Thomas A. Shannon Jr.

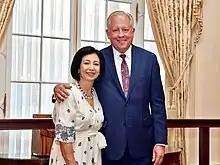
Shannon with his wife Guisela Shannon upon his retirement from the State Department in 2018

On February 2, 2016, the Senate confirmed Shannon as Under Secretary of State for Political Affairs.